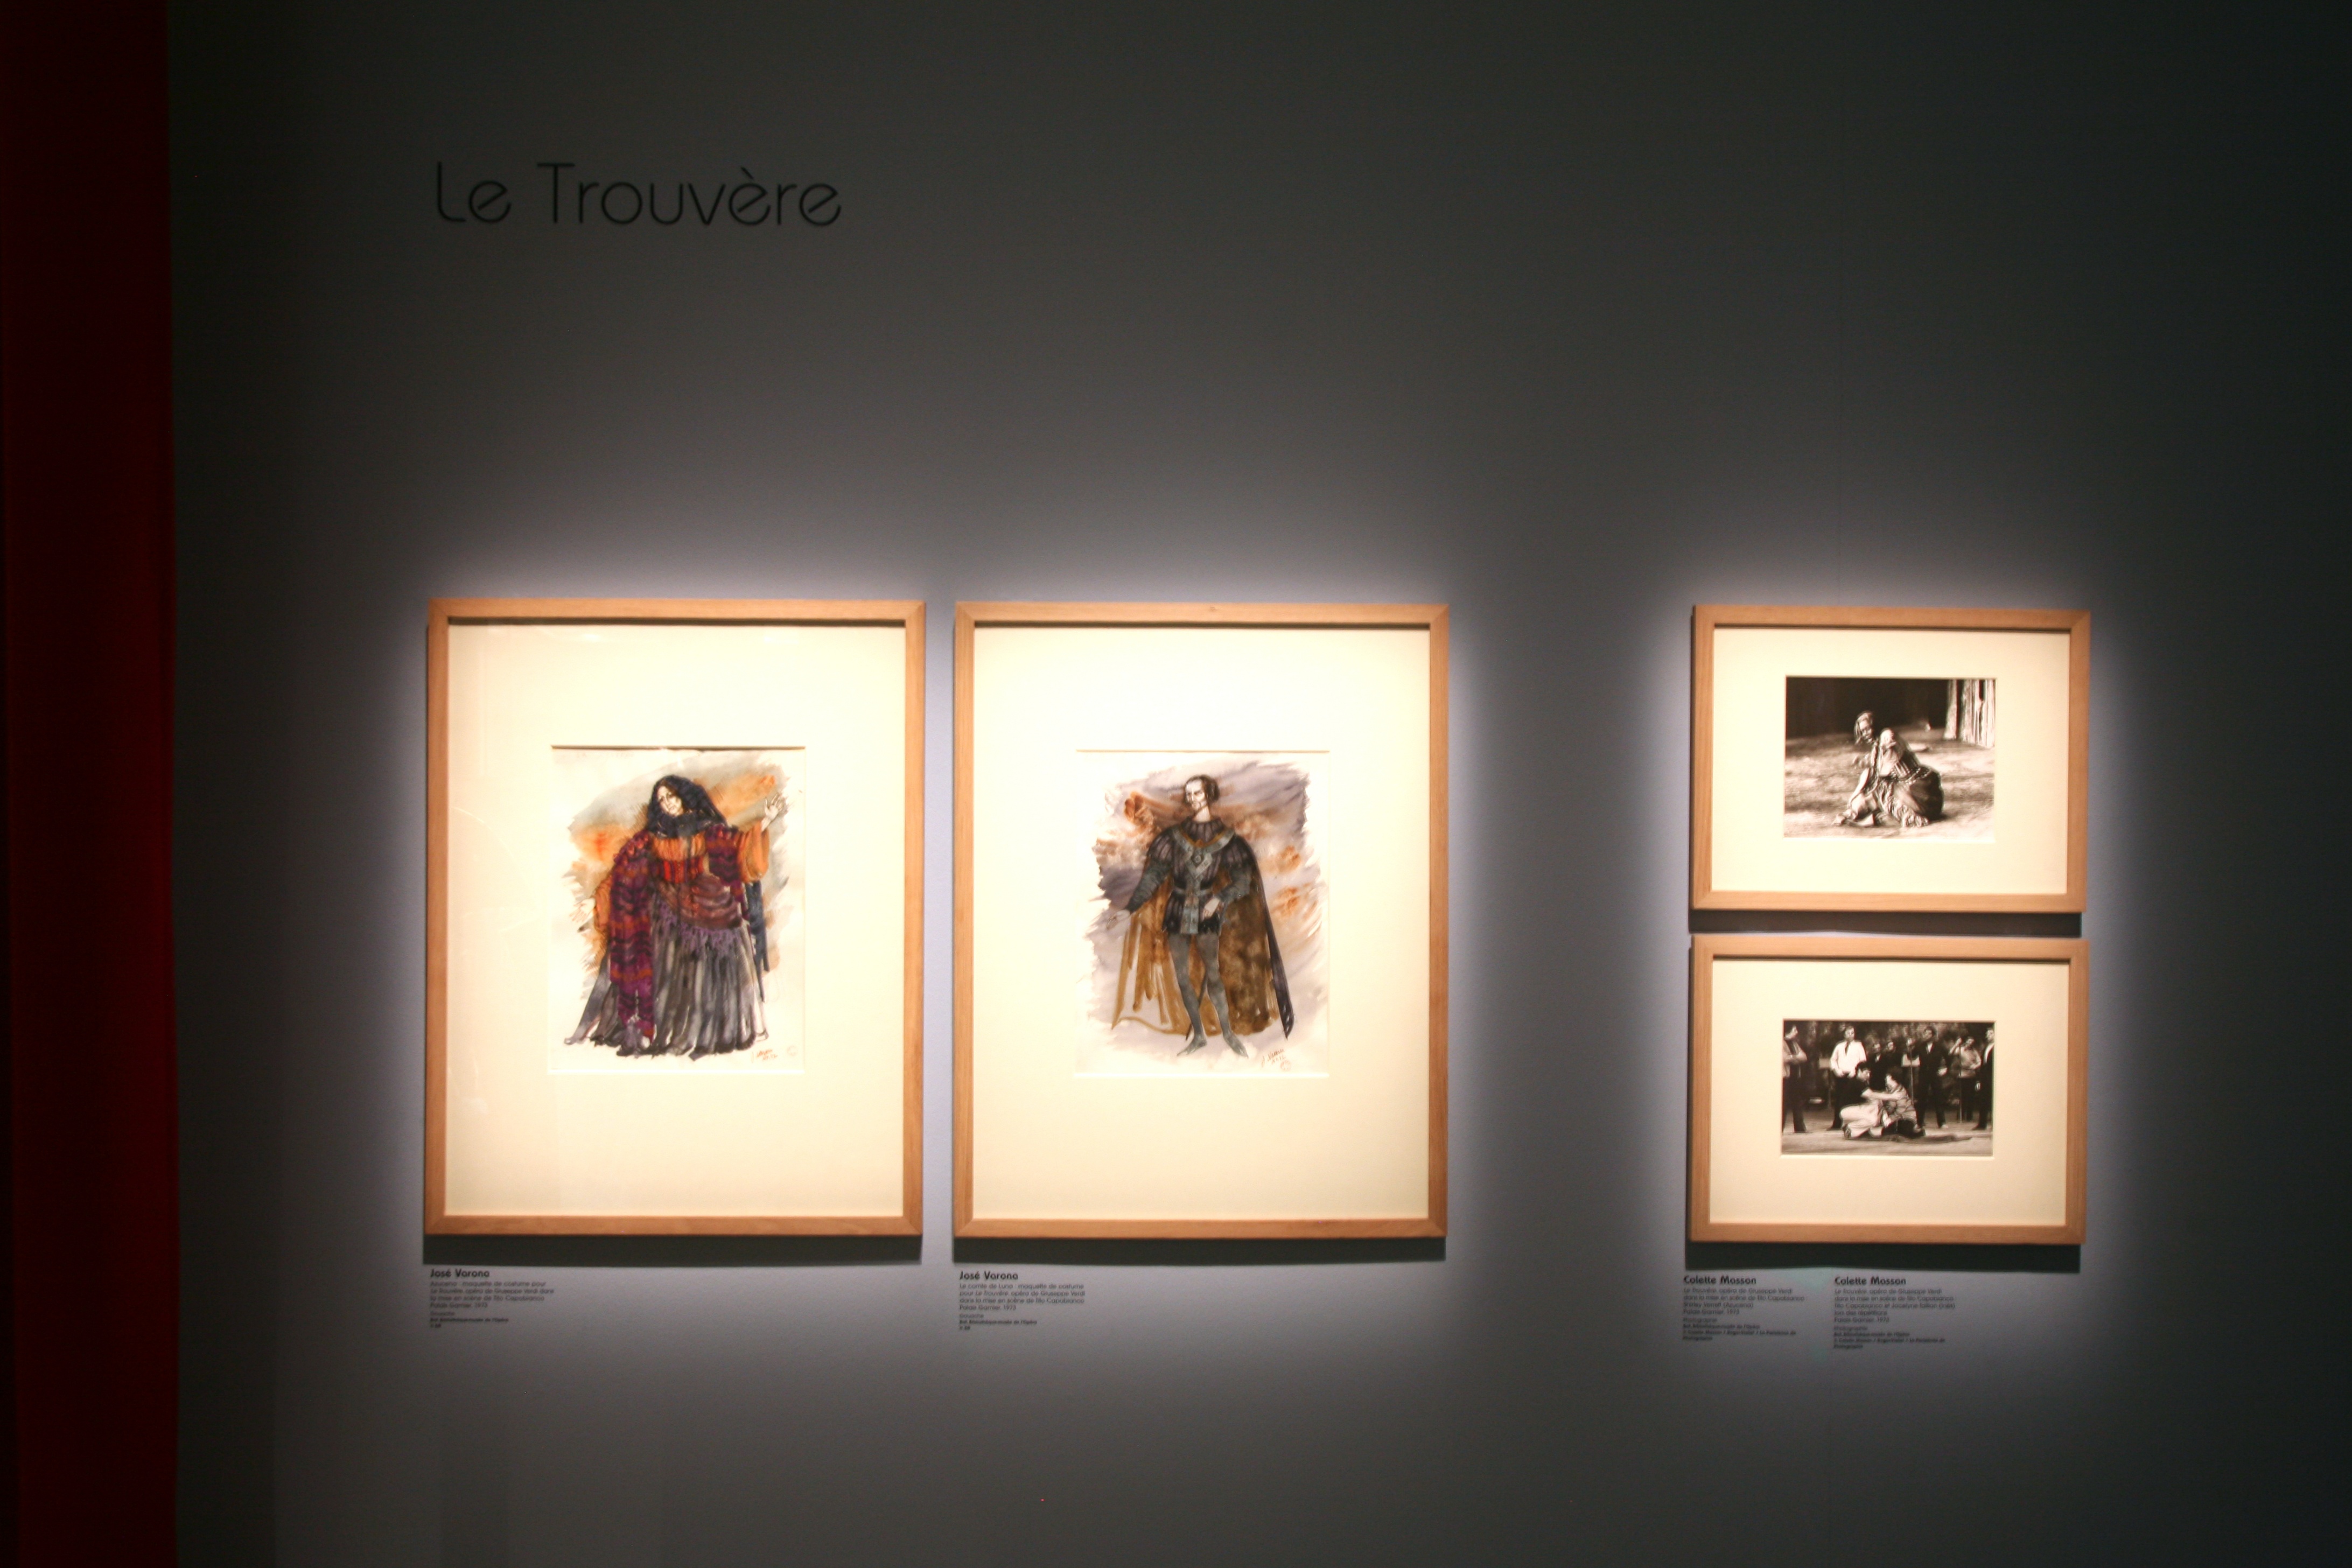
paris, opera, painting, brand, art, exposition, design, bnf, tourist attraction, exhibition, palaisgarnier, operadeparis, liebermann, rolfliebermann, modern art, biblioth quenationaledefrance, art gallery, art exhibition